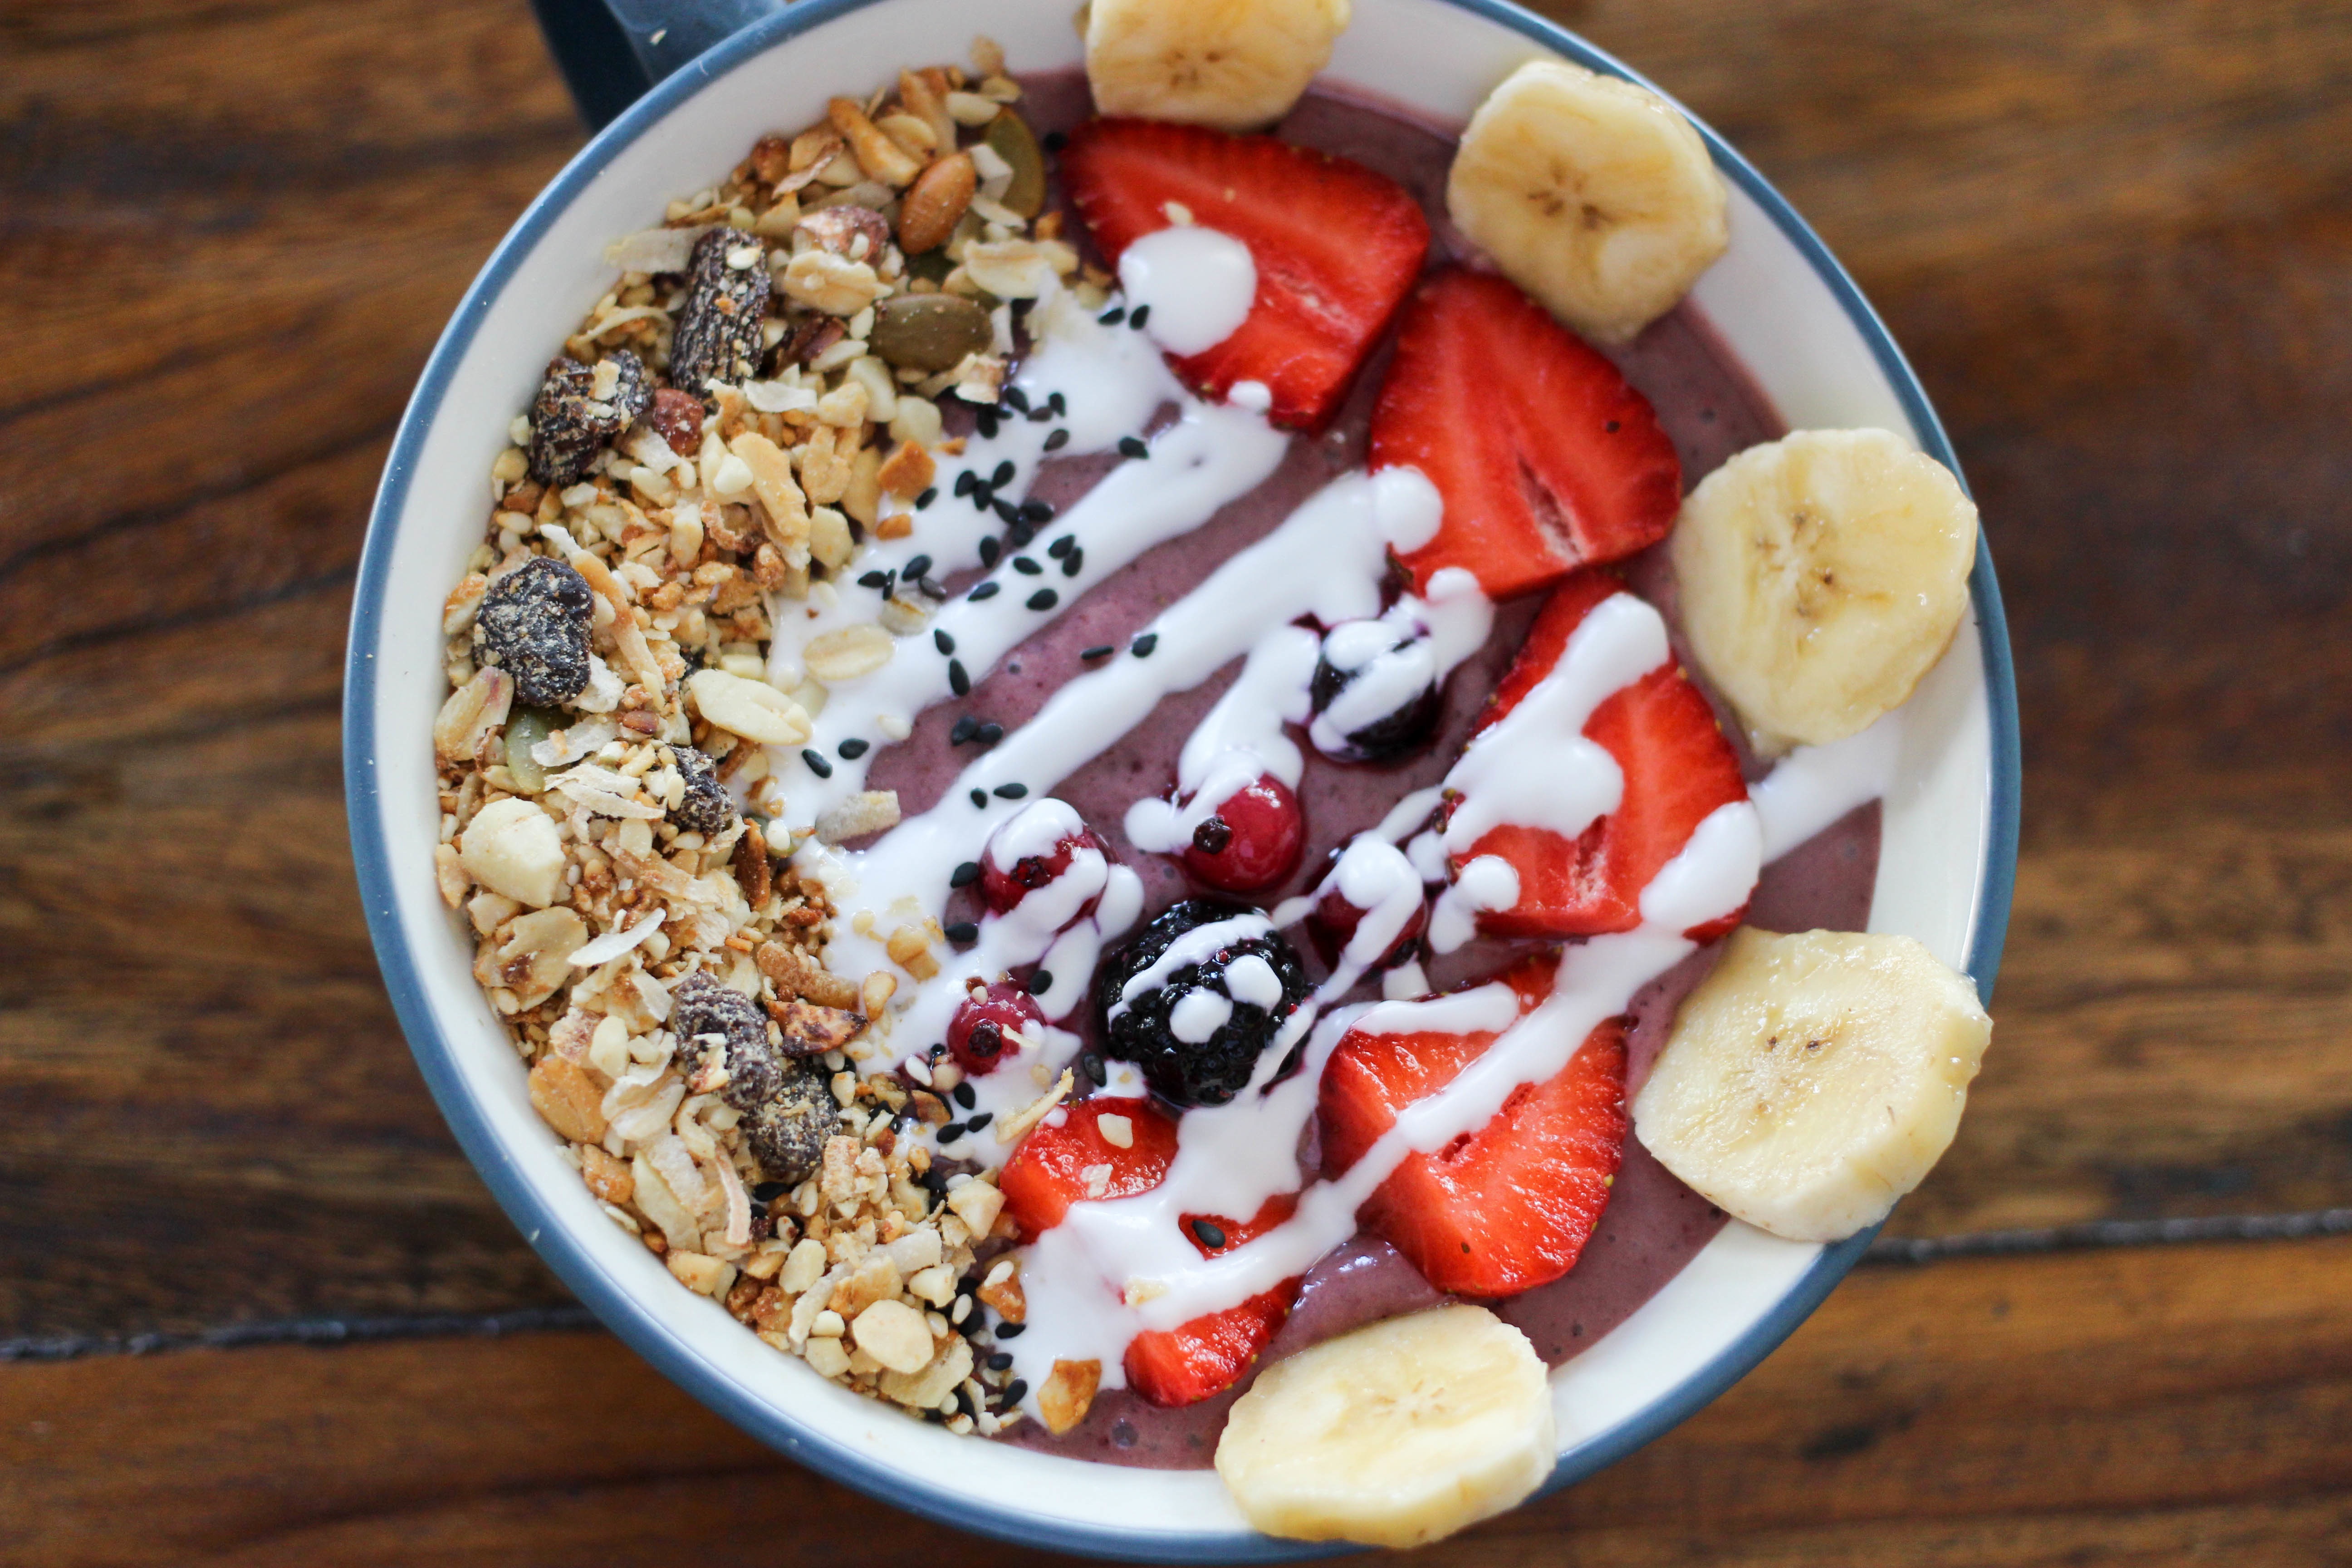
plant, fruit, berry, dish, meal, food, produce, breakfast, dessert, cuisine, cereal, vegetarian food, flavor, muesli, breakfast cereal, snack food